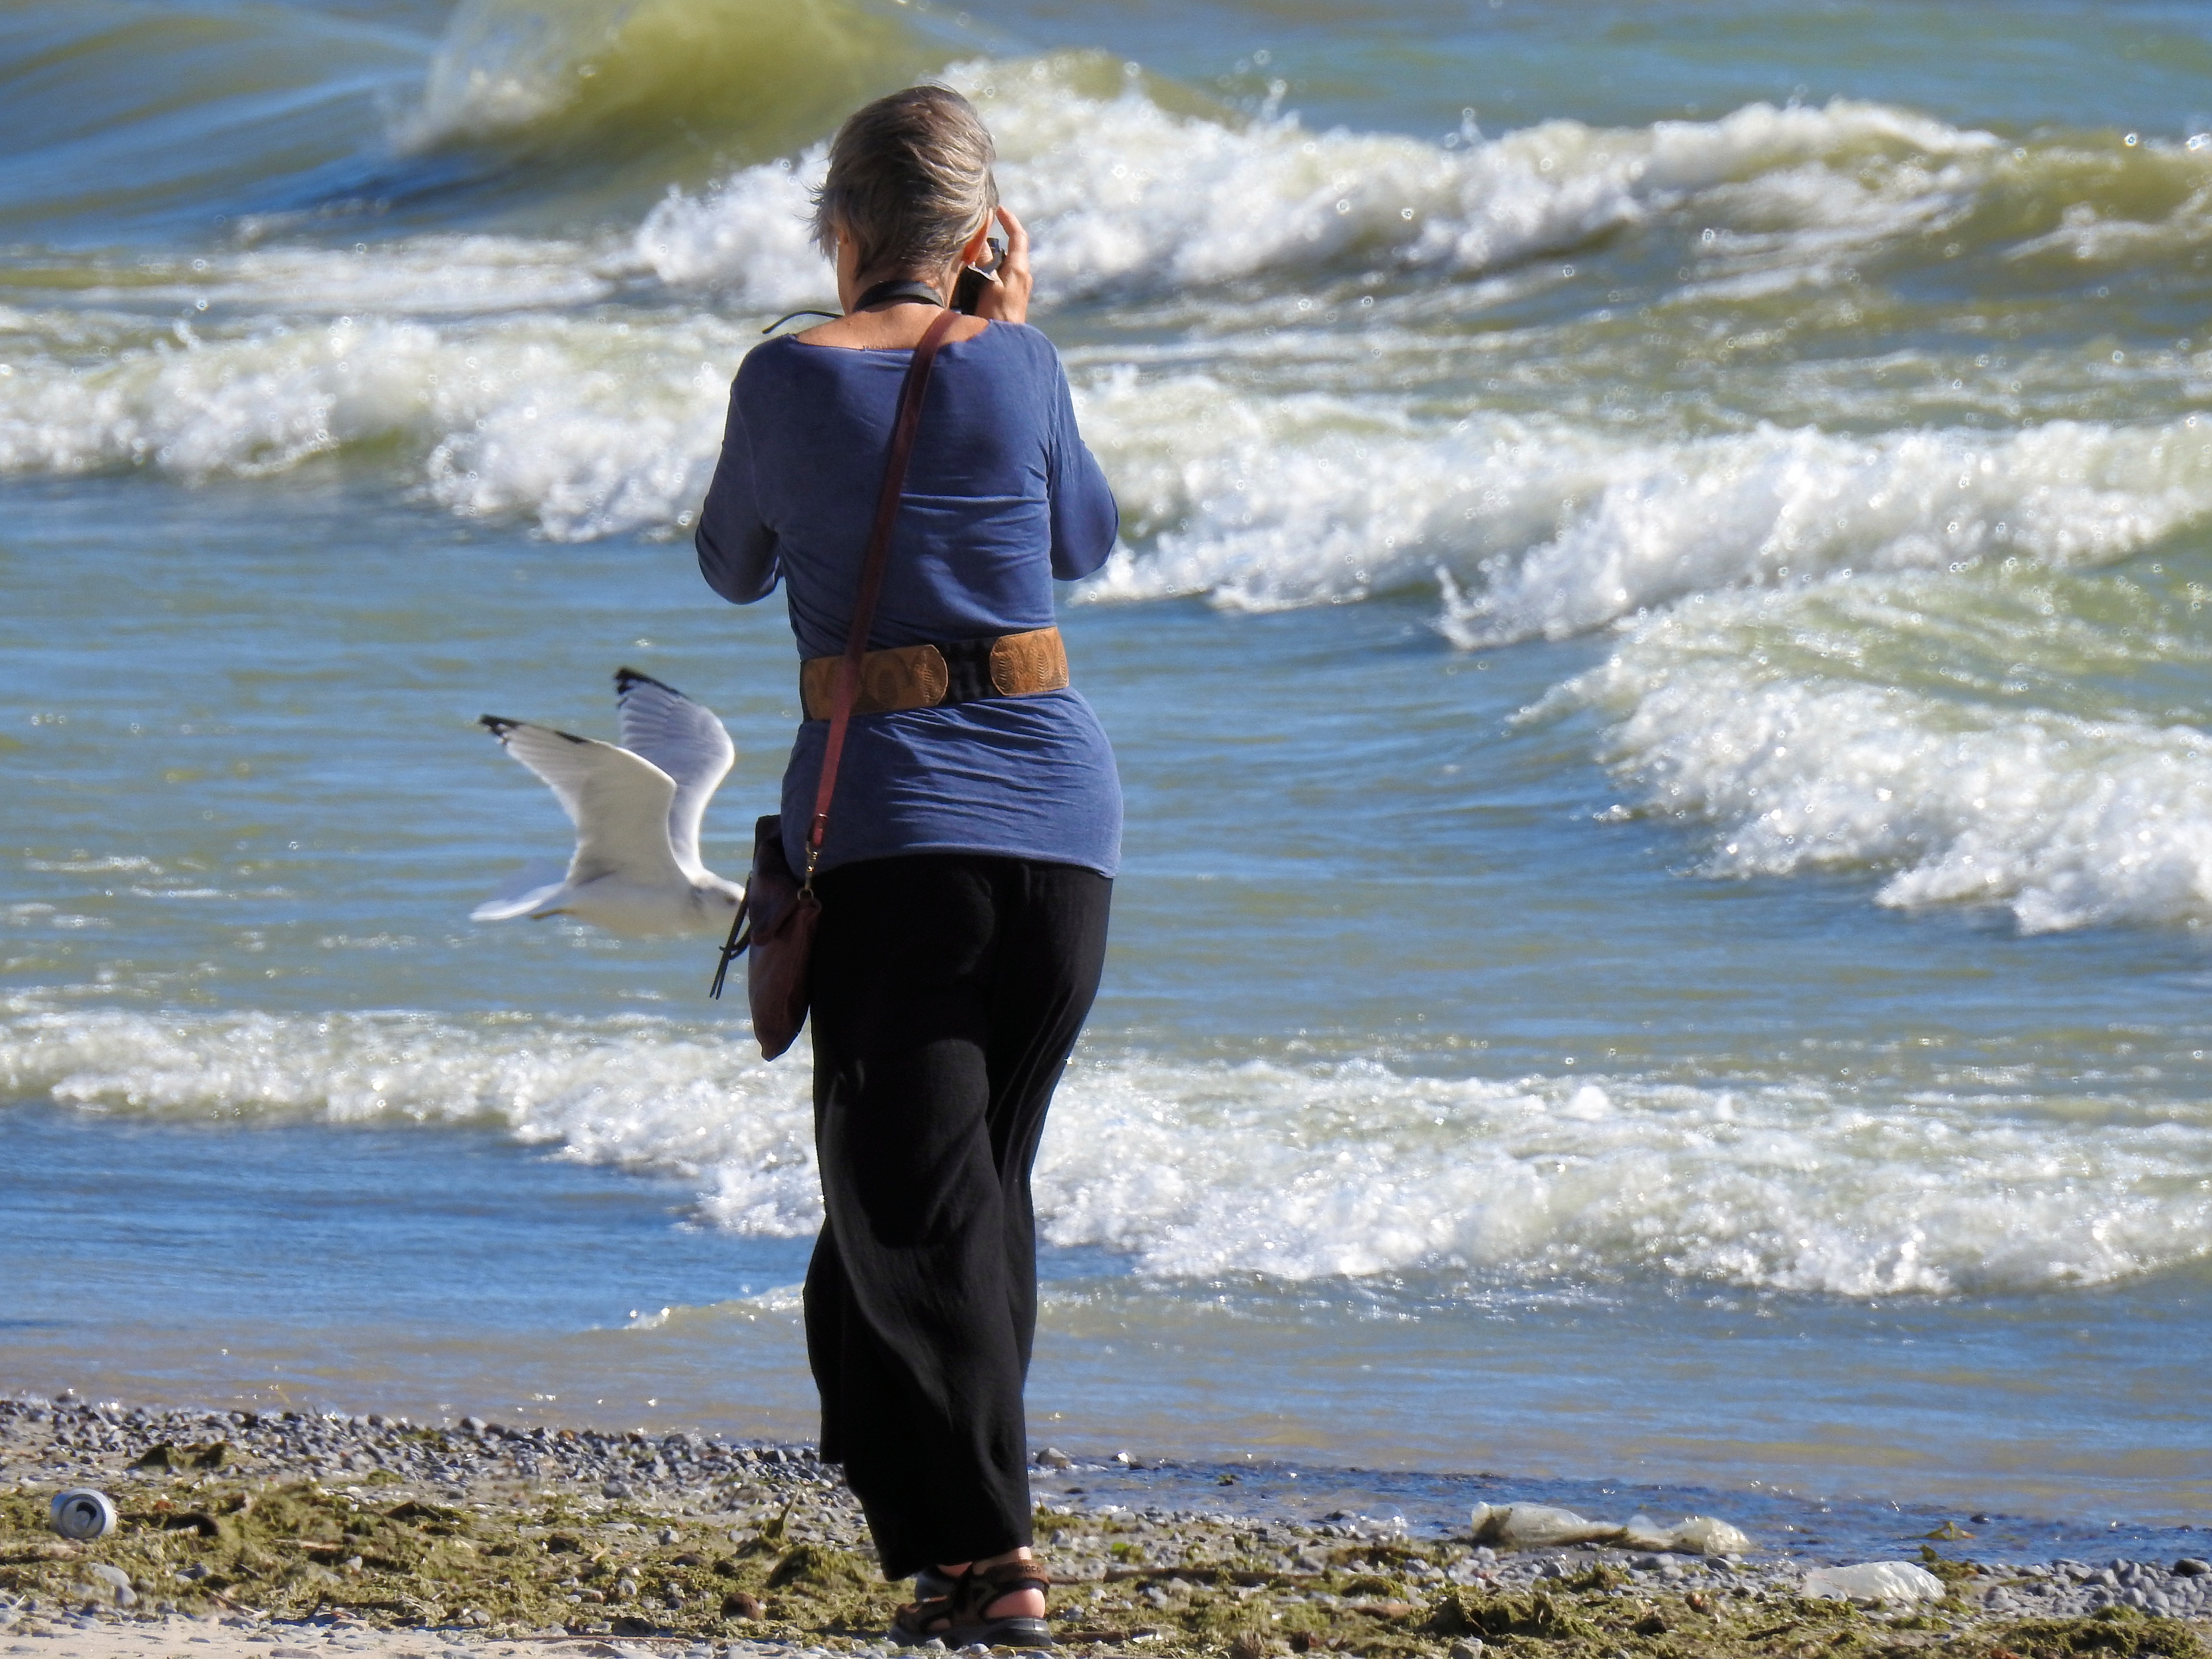
beach, sea, coast, ocean, photographer, shore, wave, wind, seagull, vacation, jogging, body of water, waves, wind wave